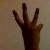
The image shows a hand gesture representing the number 6 in Indian Sign Language.